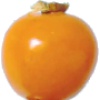
Label: Physalis 1